Tegan and Sara

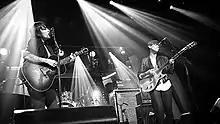
Tegan and Sara performing at the Polaris Music Prize Gala 2010

In 2011, they launched "2011: A Merch Odyssey", which saw at least one new item in the official online stores every month for the entire year. A live CD/DVD combination package titled "Get Along" was released on November 15 and contained three films titled "States", "India", and "For the Most Part". It was nominated for Best Long-Form Music Video at the 2013 Grammy Awards.